MS Ambition

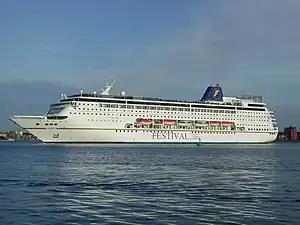
"Mistral" in Kiel Harbour, May 2003

The ship was originally ordered by Renaissance Cruises in mid 1996, but the order was later withdrawn. The yard and bankers together held ownership of the ship through a company called Auxiliaire Maritime. During construction at Chantiers de l'Atlantique, the order was taken over by Festival Cruises, which would receive its first new-build vessel.